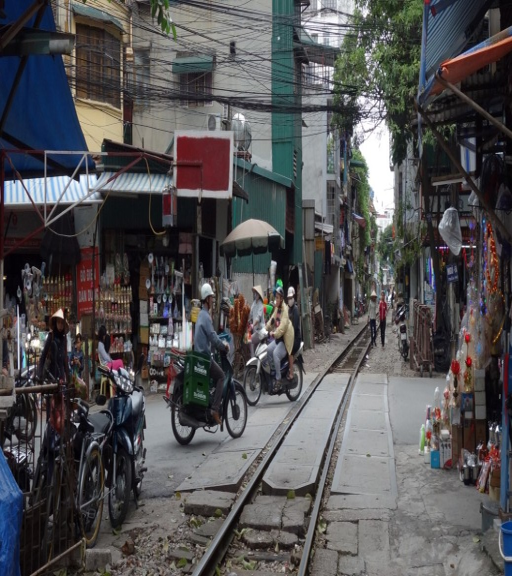
railway tracks through the centre